Music in the Air

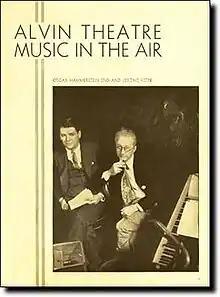
Original Broadway Opening Night Playbill

Music in the Air is a musical written by Oscar Hammerstein II (lyrics and book) and Jerome Kern (music). It introduced songs such as "The Song Is You", "In Egern on the Tegern See" and "I've Told Ev'ry Little Star". The musical premiered on Broadway in 1932, and followed the team's success with the musical "Show Boat" from 1927.